Patricia Morrow

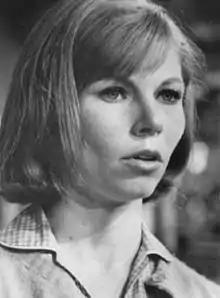
Morrow as Rita Jacks on "Peyton Place".

Patricia Morrow is a former actress, best known for her portrayal of waif-like Rita Jacks in the primetime soap opera "Peyton Place" from 1965 to 1969.